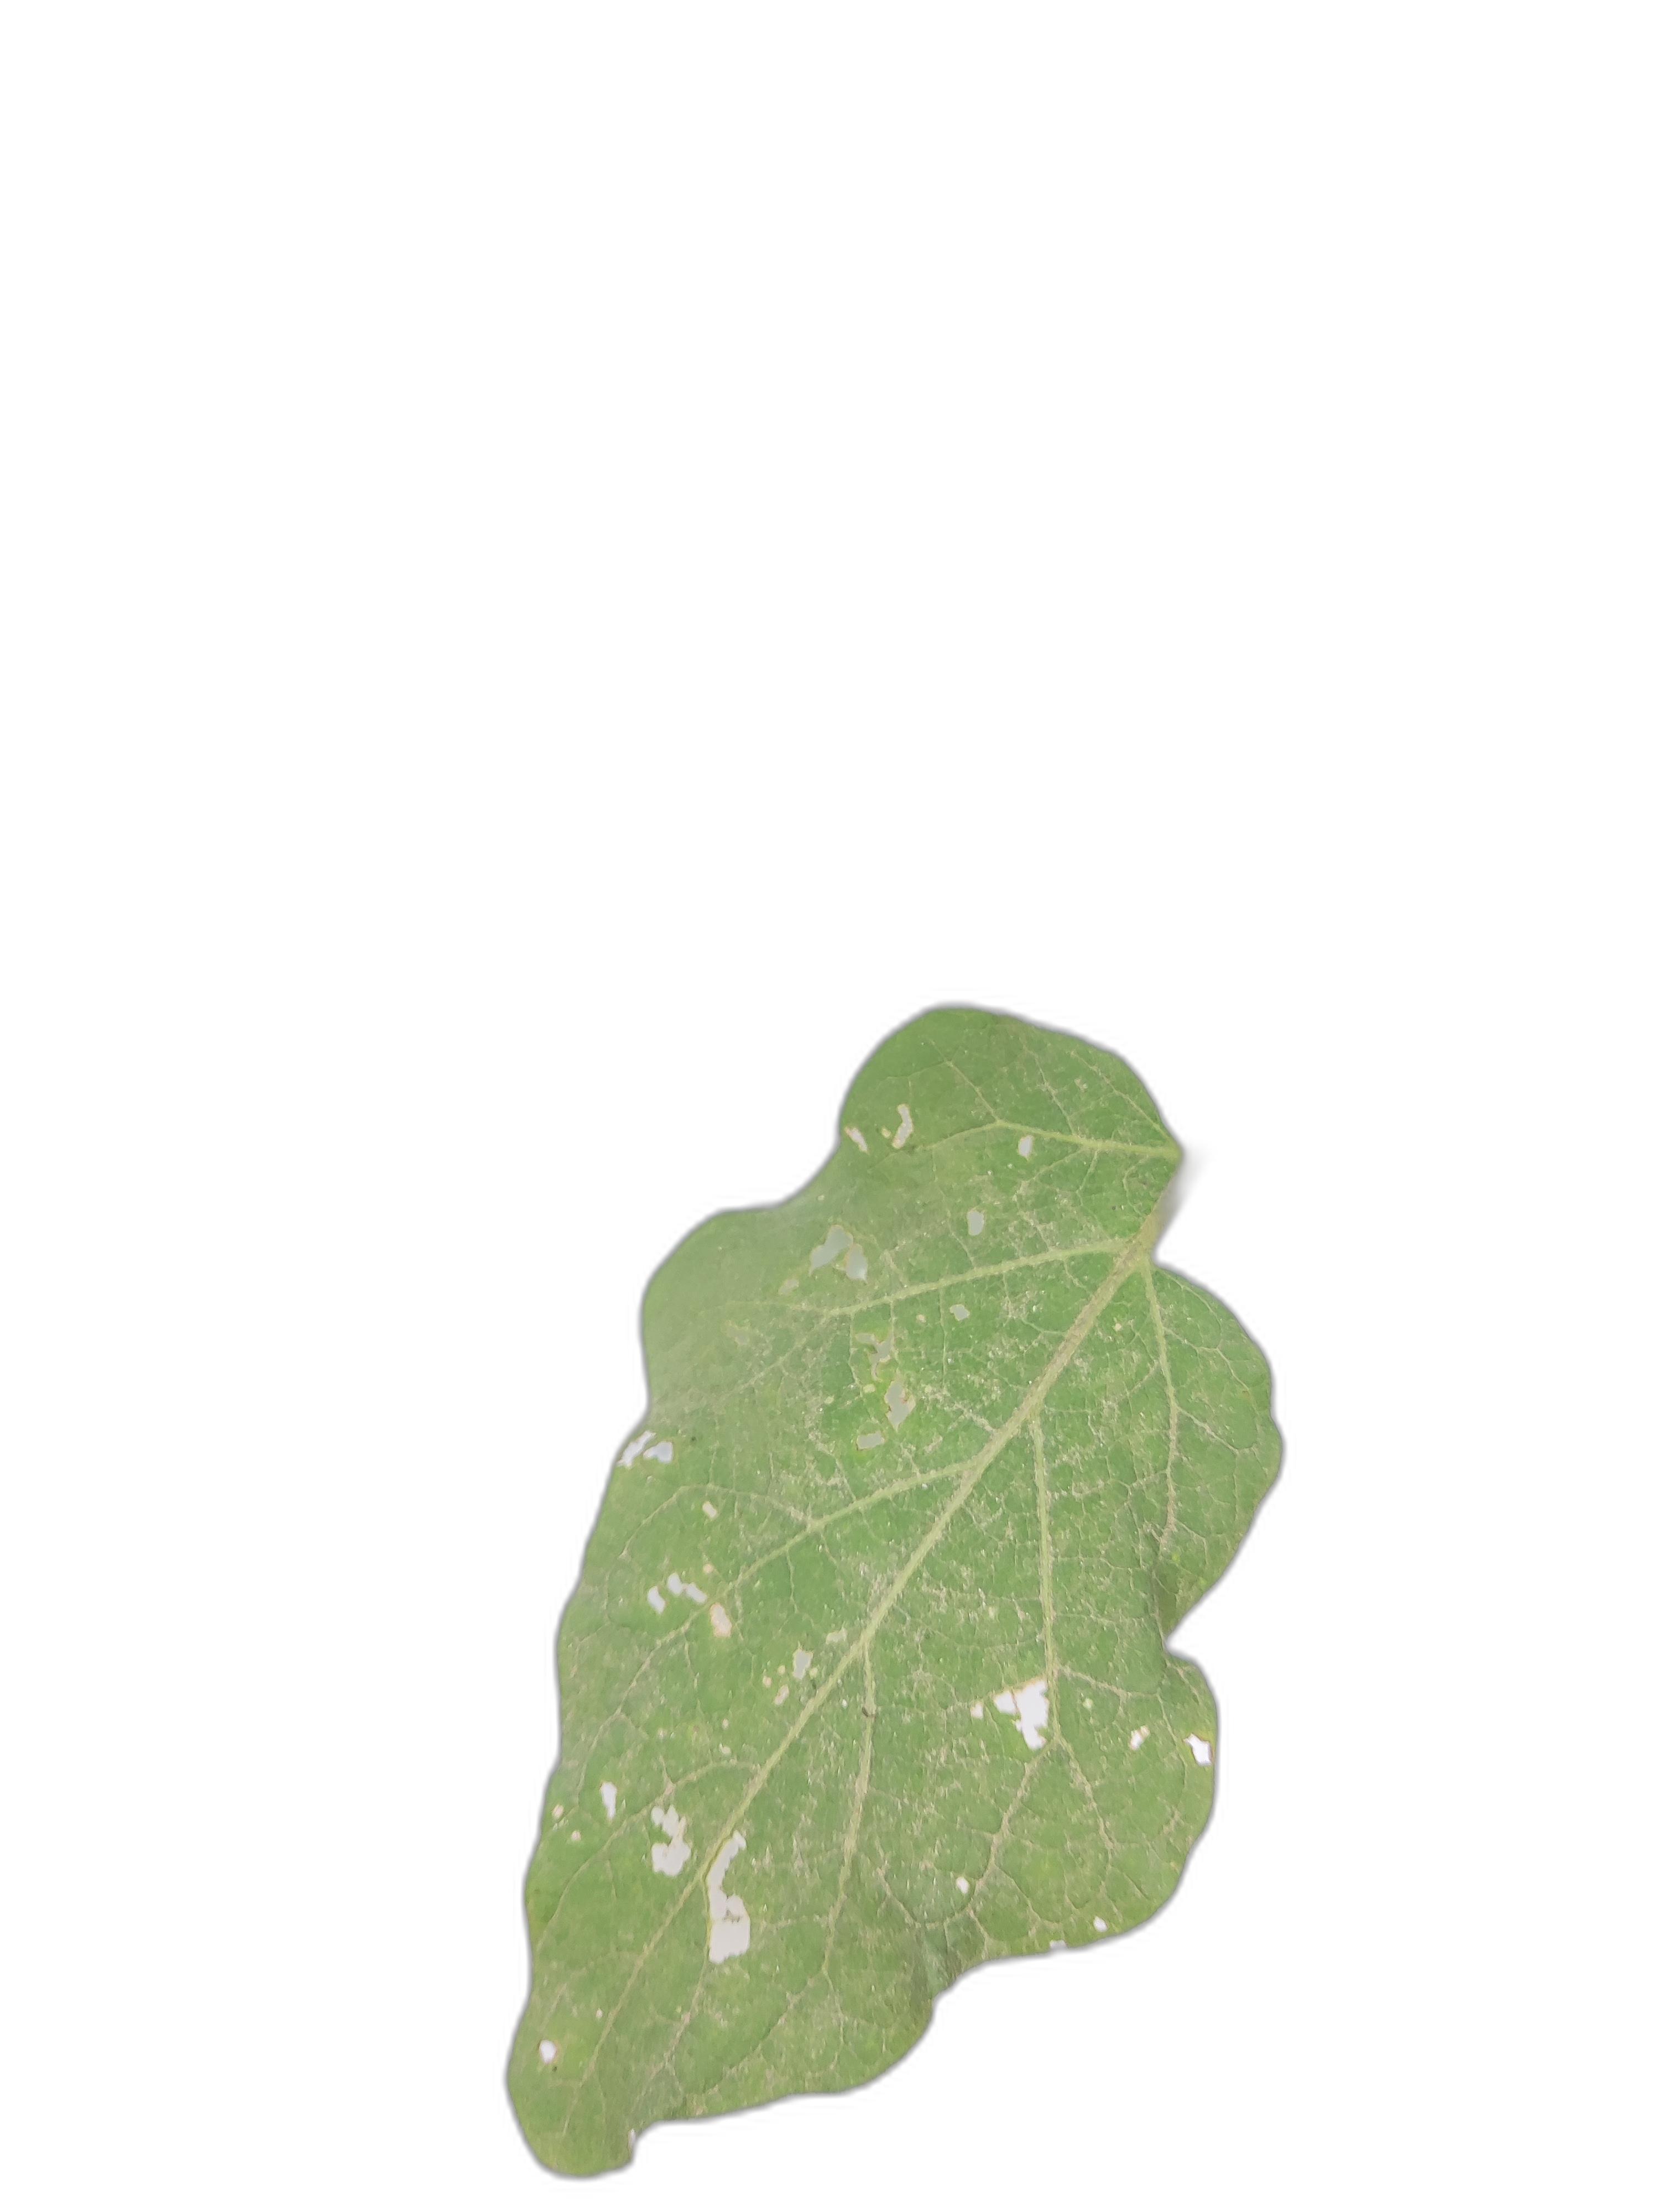
Label: Insect Pest Disease